Oupa Versfeld

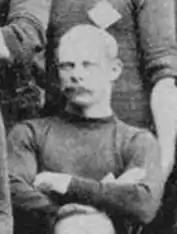

Marthinus "Oupa" Versfeld (15 May 1860 – 1 September 1931) was a South African international rugby union player.